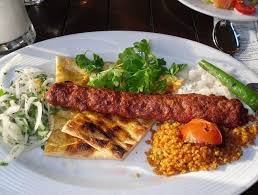
Yemek: kebap